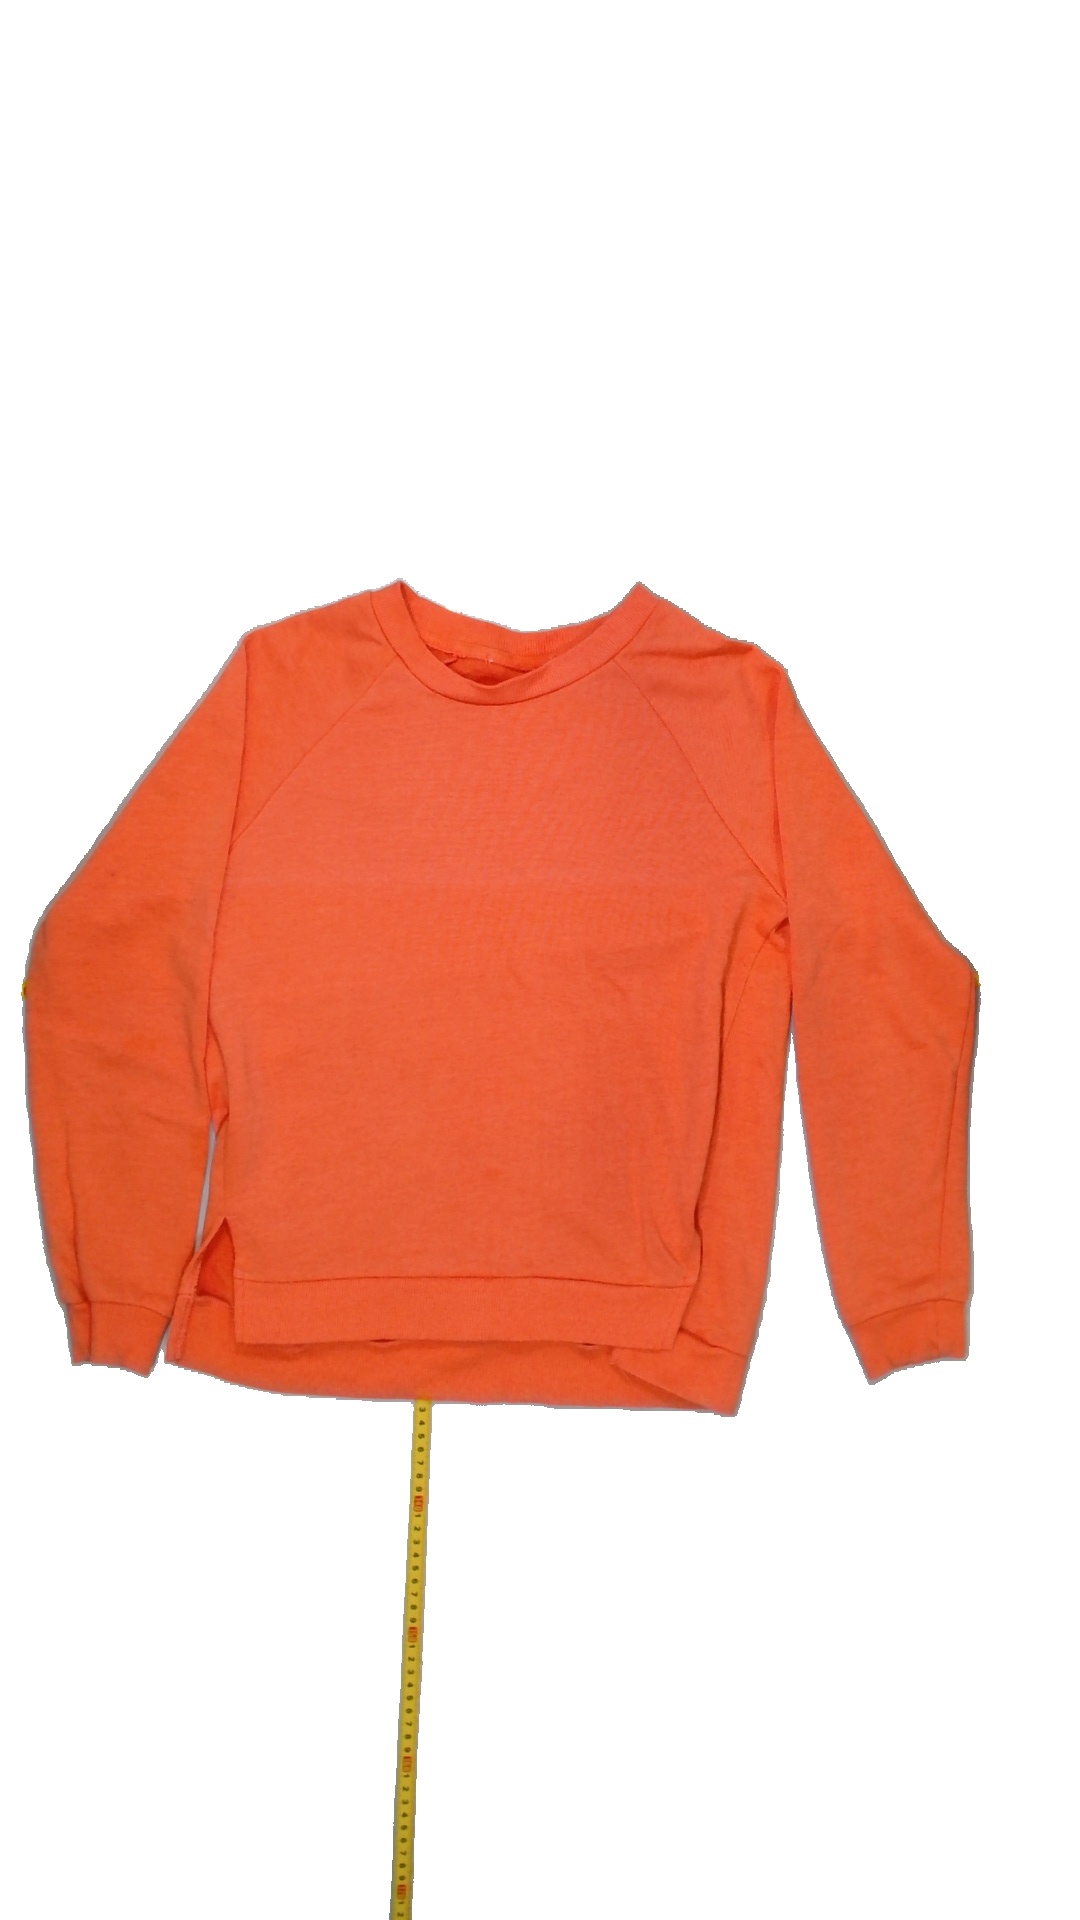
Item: Sweater (Ladies)
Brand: Not Applicable
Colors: Orange
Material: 70%polyester 30%cotton
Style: No trend
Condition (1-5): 3
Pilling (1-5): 3
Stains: No
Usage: Export
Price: <50